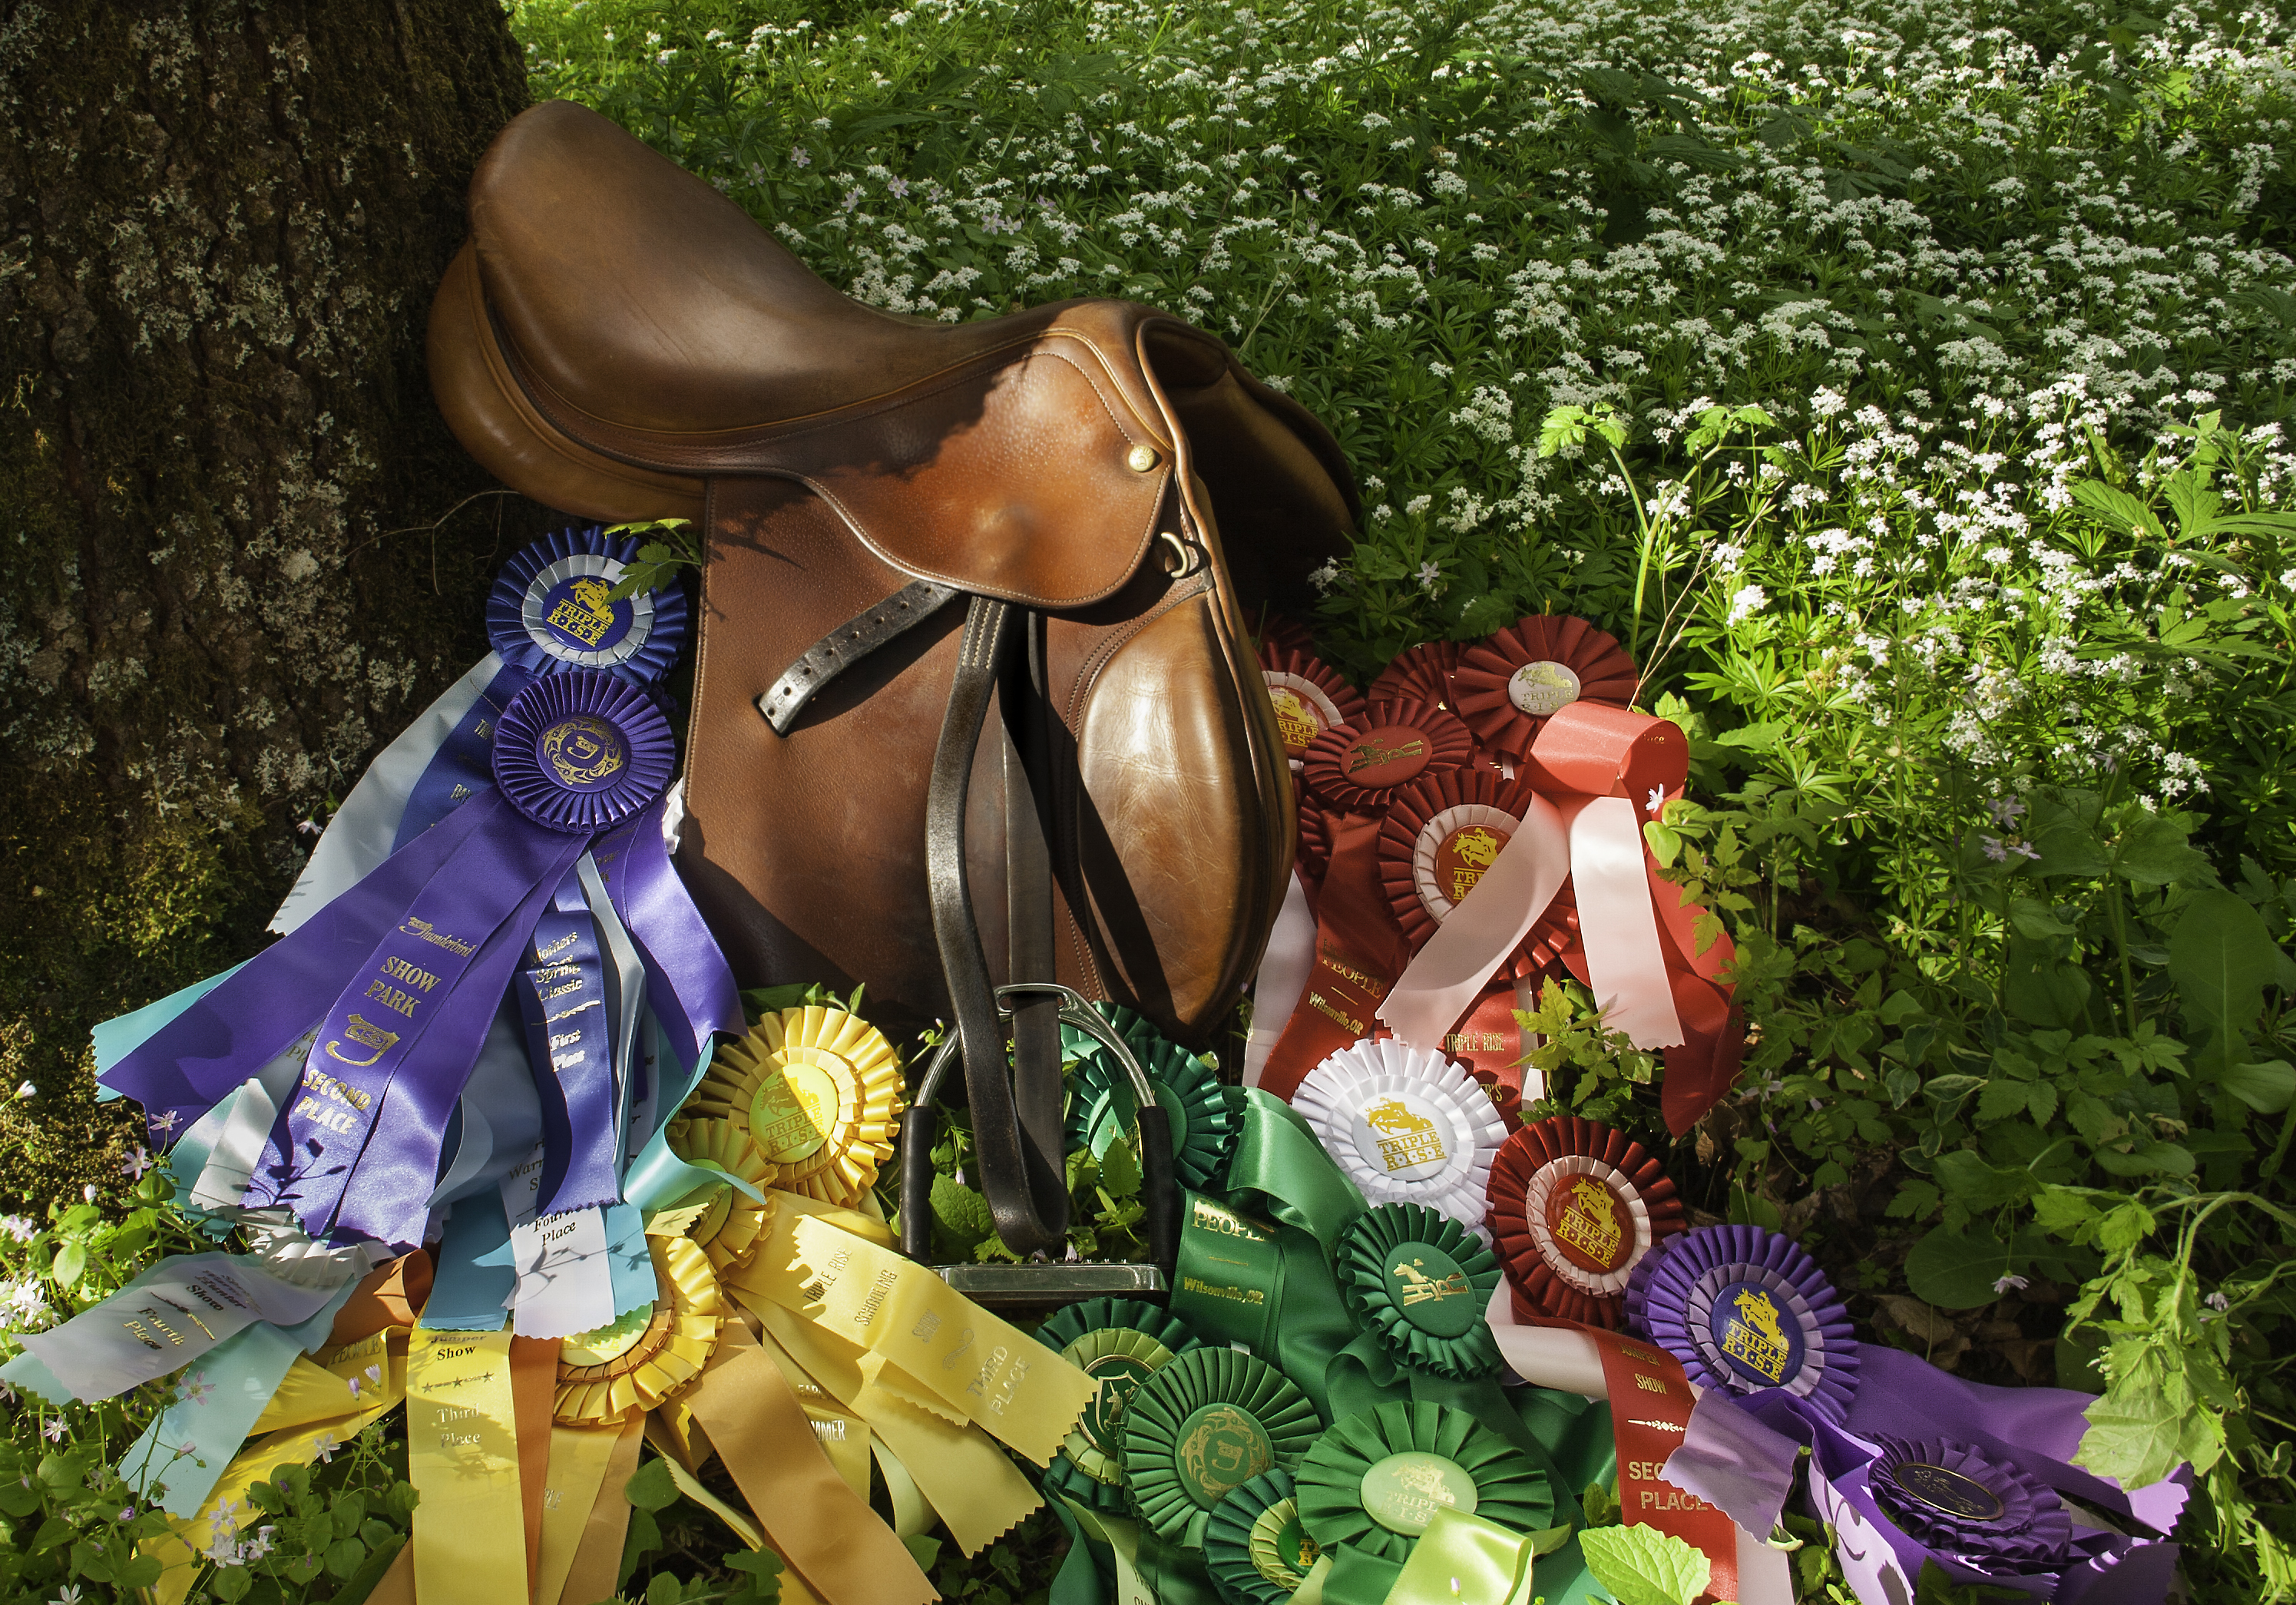
creative, flower, colorful, stilllife, saddle, ribbons, msh0413, prizes, horsebackriding, blueribbon, msh04131